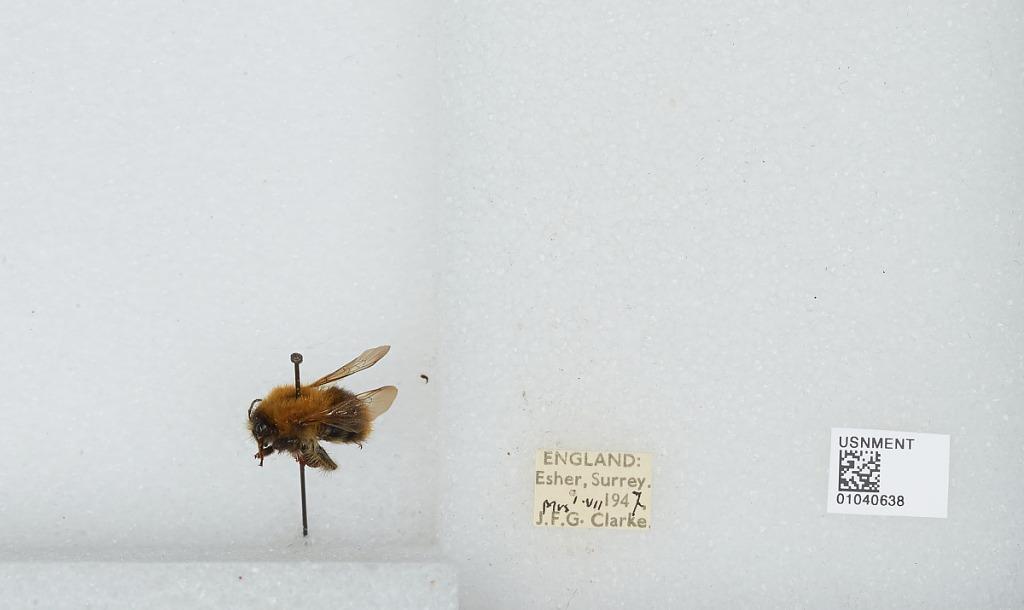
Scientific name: Bombus (Thoracobombus) pascuorum (Scopoli)
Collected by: J. Clarke
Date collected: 1947-7-1
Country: United Kingdom
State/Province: England
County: Surrey
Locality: Esher
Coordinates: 51.3691, -0.365